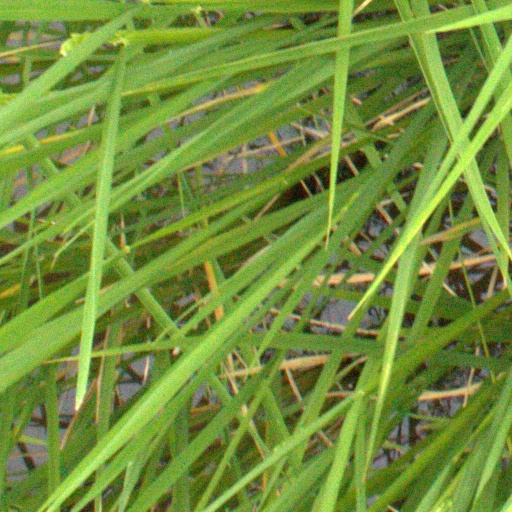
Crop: rice